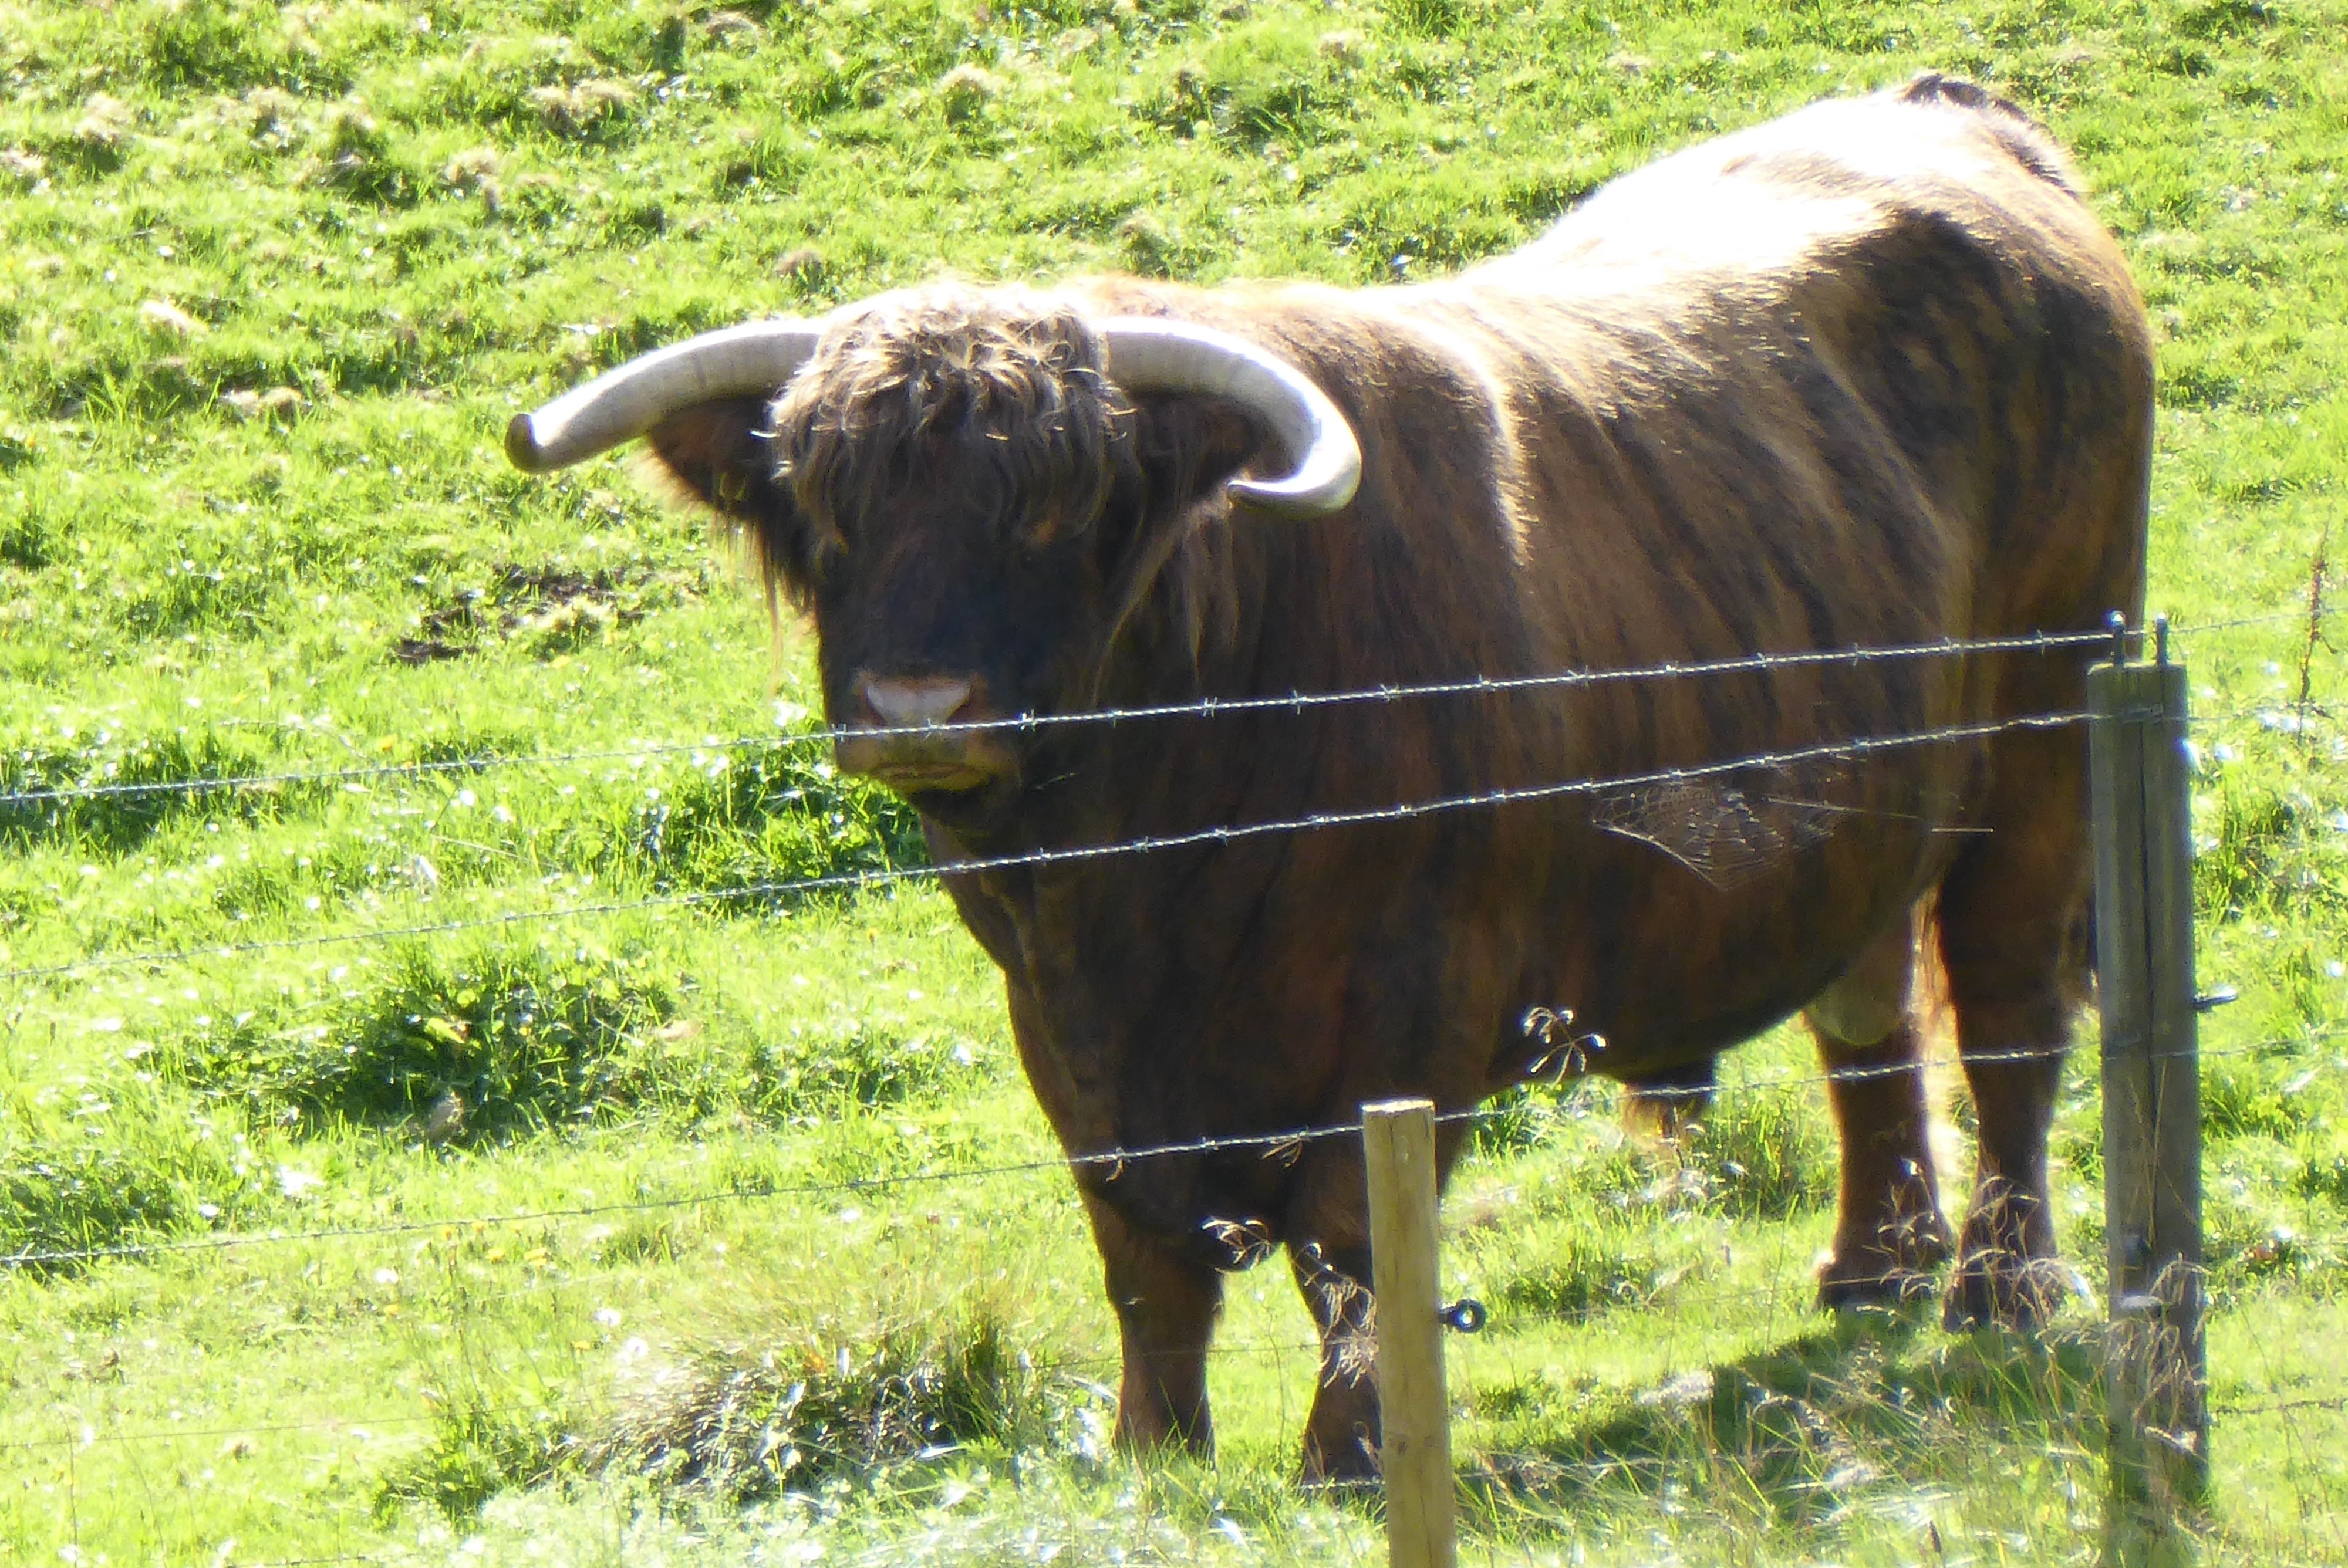
horn, pasture, grazing, mammal, fauna, bull, vertebrate, yak, ox, cattle like mammal, cow goat family, muskox